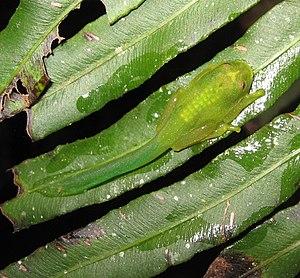
Vitreorana eurygnatha est une espèce d'amphibiens de la famille des Centrolenidae.